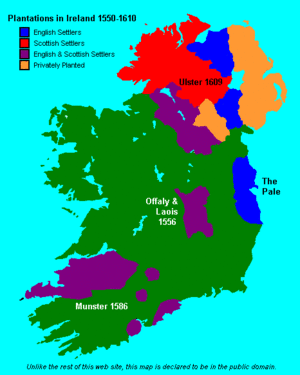
Irlands bosættelse / Tidlig bosættelse
Bosættelser i Irland 1609